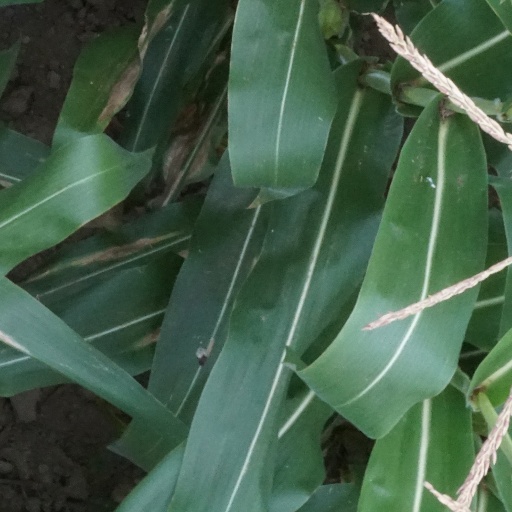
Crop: maize; corn